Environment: real
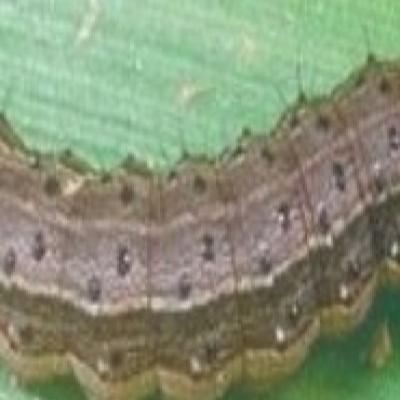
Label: fall_armyworm